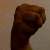
The image shows a hand gesture representing the letter 'M' in Indian Sign Language.